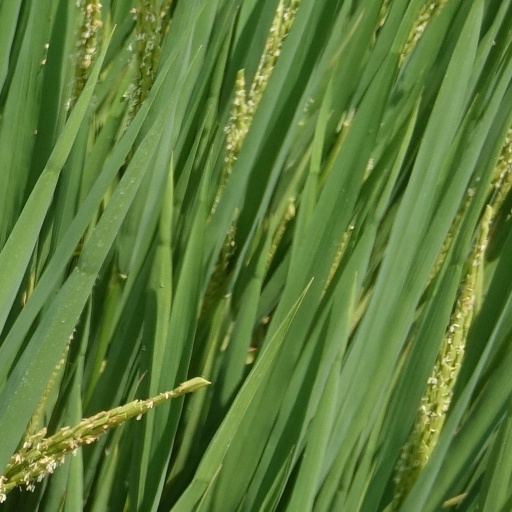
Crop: rice